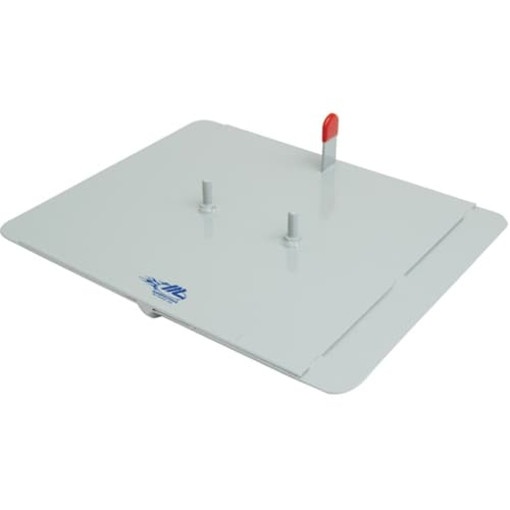
MarshallTown 14095 12 X 14 Steel Walking Groover; 3/4D, 1/4R
FEATURES: • High strength, hard alloyed steel for exceptional durability • Powder coated finish • Easy-to-use site for straight grooves • Two-post mounting for use with bull float brackets, multi-mount fresno brackets—sold separately
Brand: CitySupplyCompany
Category: Hardware > Tools > Masonry Tools > Masonry Edgers & Groovers > Groovers